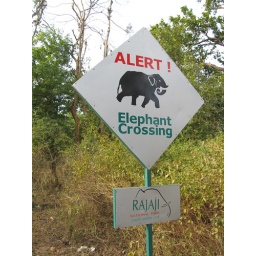
Elephant Crossing! There were elephants ... and tigers ... in them thar hills. Taken in the mountainous forests behind the ashram.